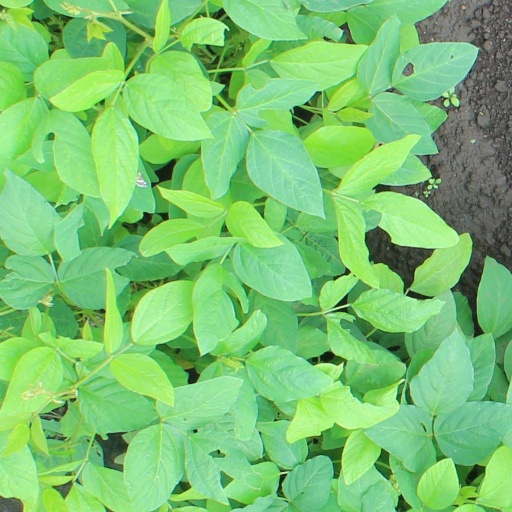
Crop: soybean